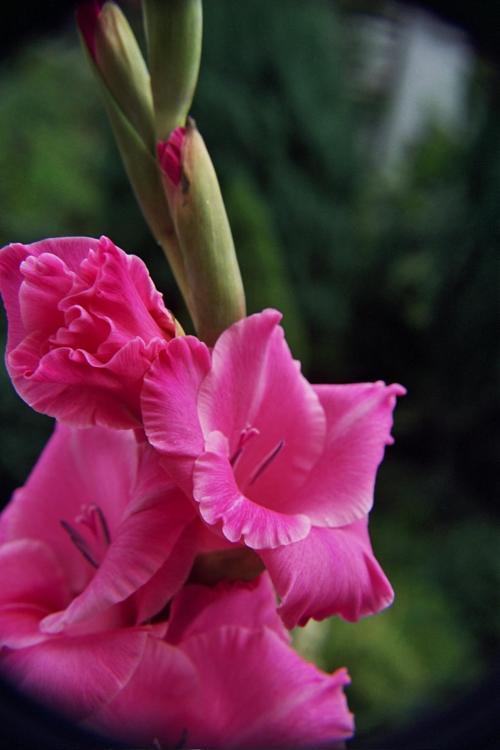
Label: sword lily